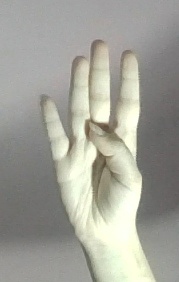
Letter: kaaf